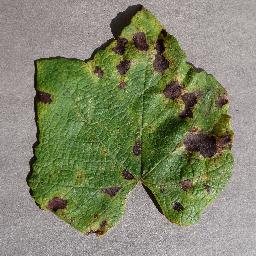
Label: Grape___Leaf_blight_(Isariopsis_Leaf_Spot)